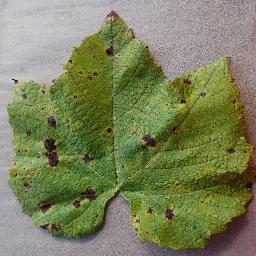
Label: Grape___Leaf_blight_(Isariopsis_Leaf_Spot)